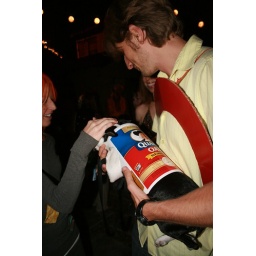
This puppy was dressed as quaker oats!! it might have been the cutest dog costume in the universe.